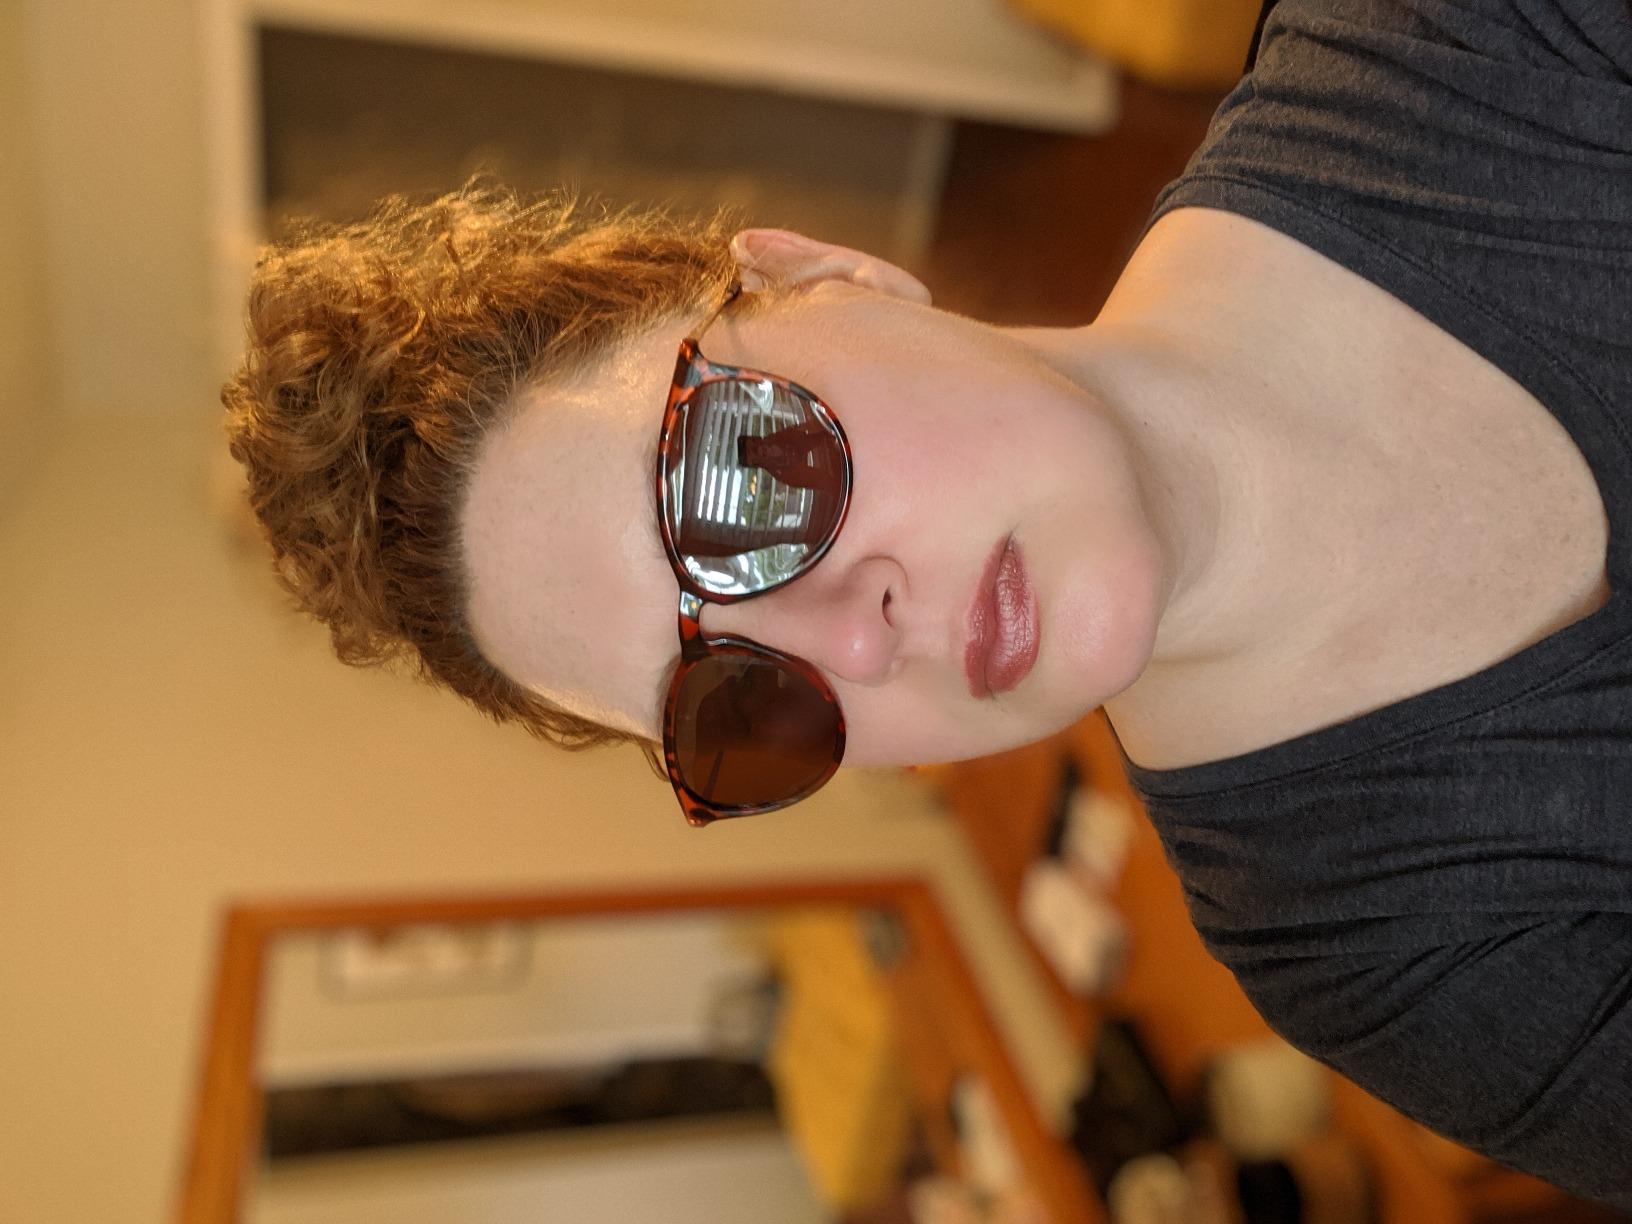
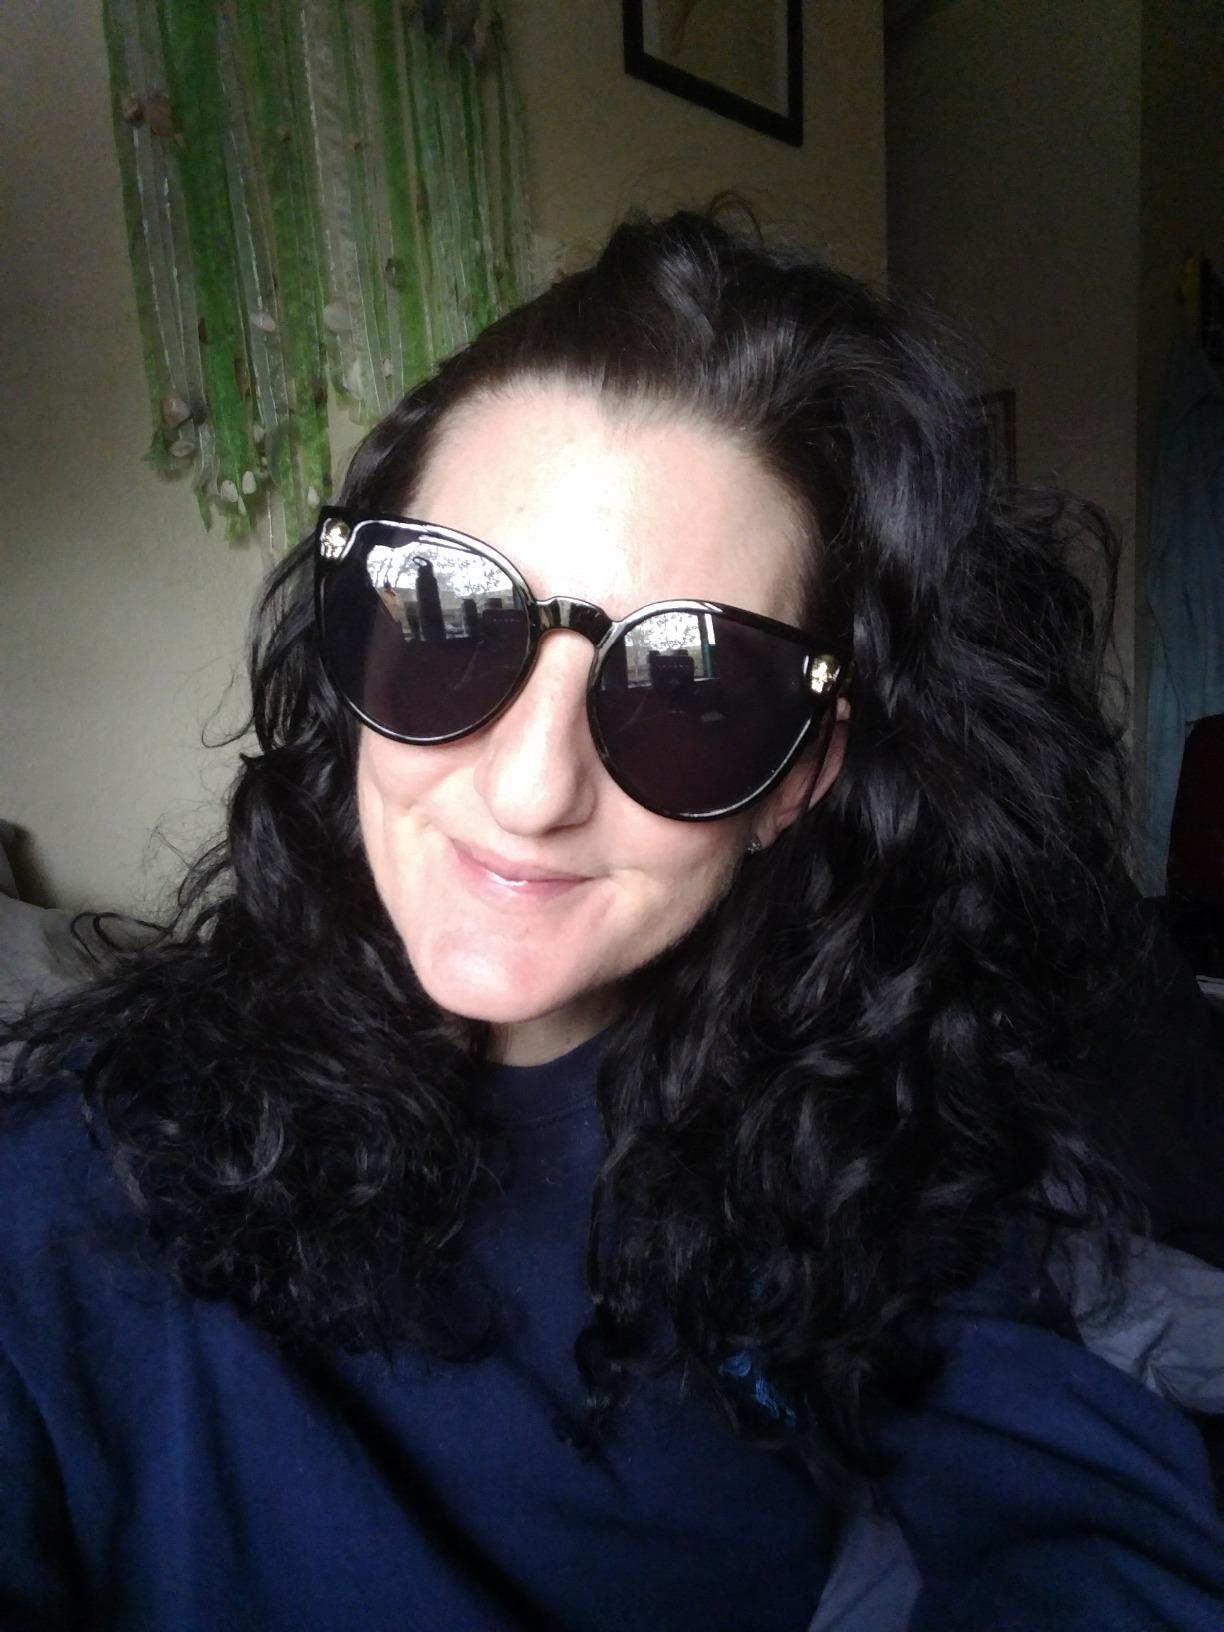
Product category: accessories_sunglasses
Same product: no